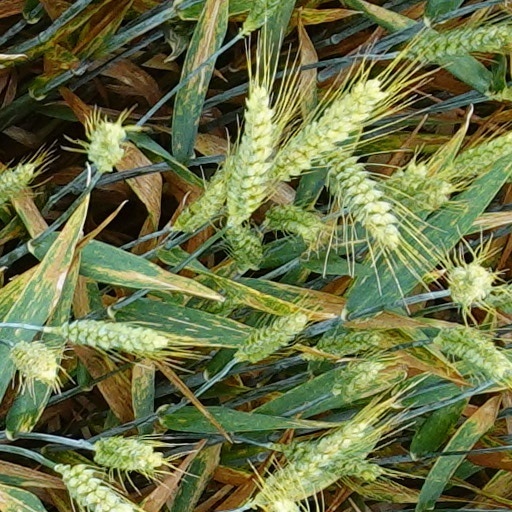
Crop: wheat